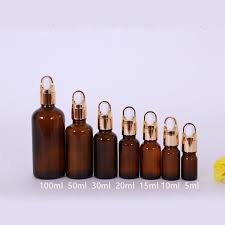
Label: glass